Mary Potter (nun)

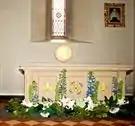
Final resting place of Ven Mary Potter.

Potter's spiritual writings were approved by theologians on 25 July 1952. In 1988, Pope John Paul II declared Mother Mary Potter "Venerable". In 1997, her body was returned to England and she now rests in the Cathedral of St Barnabas, Nottingham.